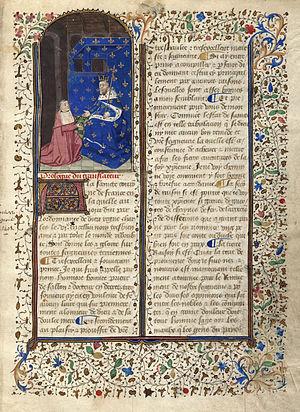
Honorat Bovet, connu aussi sous le nom d’Honoré Bonet, est un auteur provençal, prieur de Selonnet, près d'Embrun, partisan du pape Clément VII et conseiller du roi de France Charles VI. Son œuvre variée traite aussi bien du droit de la guerre pendant la Guerre de Cent Ans que de la question du Grand Schisme et des malheurs de la France.